Dominican University of California

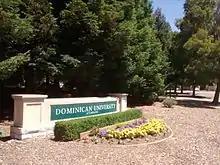

Dominican occupies approximately in central Marin County in the City of San Rafael. It is situated in a residential neighborhood at the base of San Pedro Mountain. The gardens of the university are a combination of four former family estates and contain over 100 species of trees. A seasonal creek flows east to west through the middle of campus.